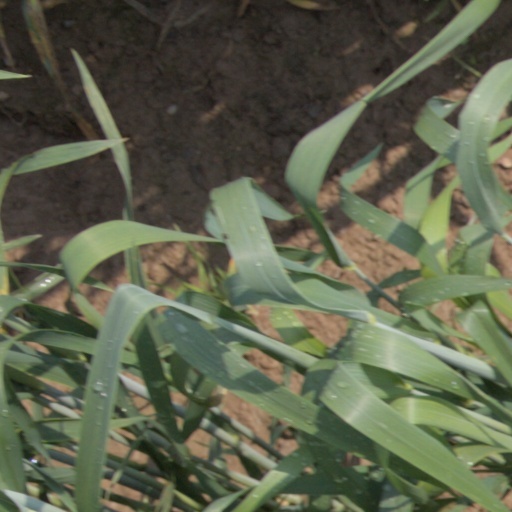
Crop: wheat